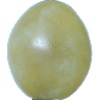
Label: Grape White 1